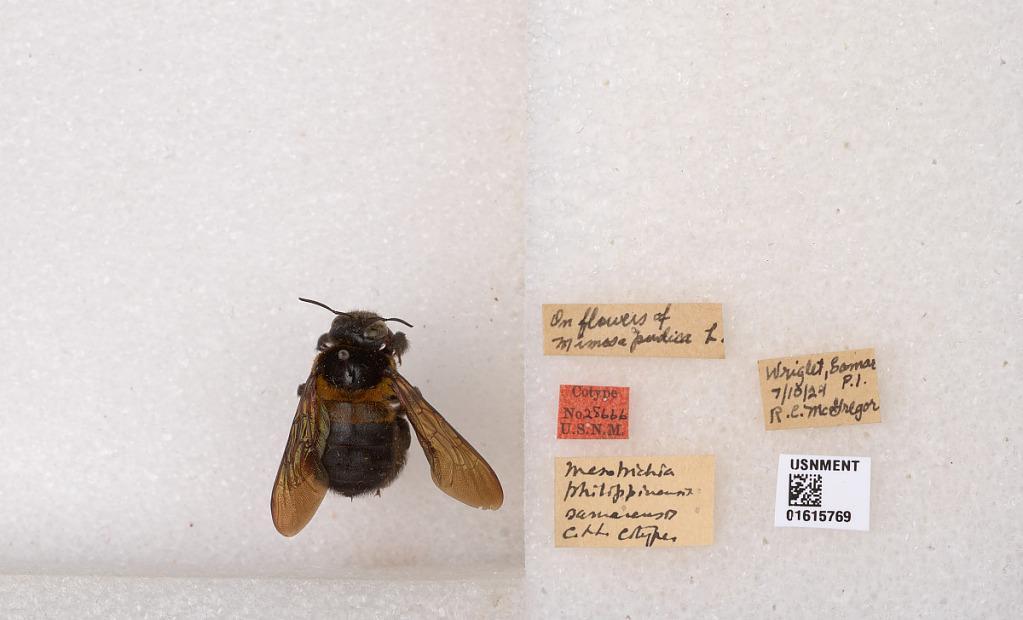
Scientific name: Xylocopa (Koptortosoma) samarensis (Cockerell & LeVeque)
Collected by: R. McGregor
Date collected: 1924-7-10
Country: Philippines
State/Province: Eastern Visayas
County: Samar
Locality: Wright